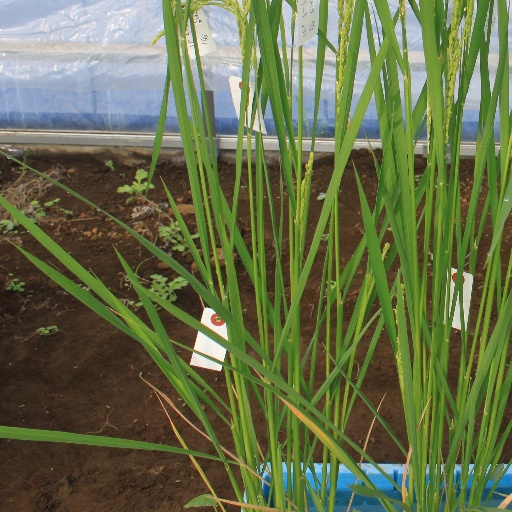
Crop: rice